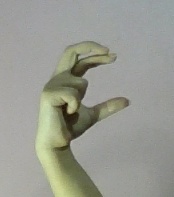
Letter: thal